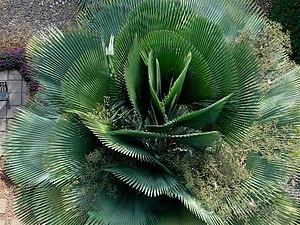
Jardin botanique tropical de Nong Nooch, Thaïlande. Arecaceae vu de dessus depuis une tour d'observation.
Nong Nooch Tropical Botanical Garden est un jardin botanique et une attraction touristique situés à 17 kilomètres du centre de Pattaya au nord et 18 kilomètres de Sattahip au sud, dans la province de Chonburi en Thaïlande.